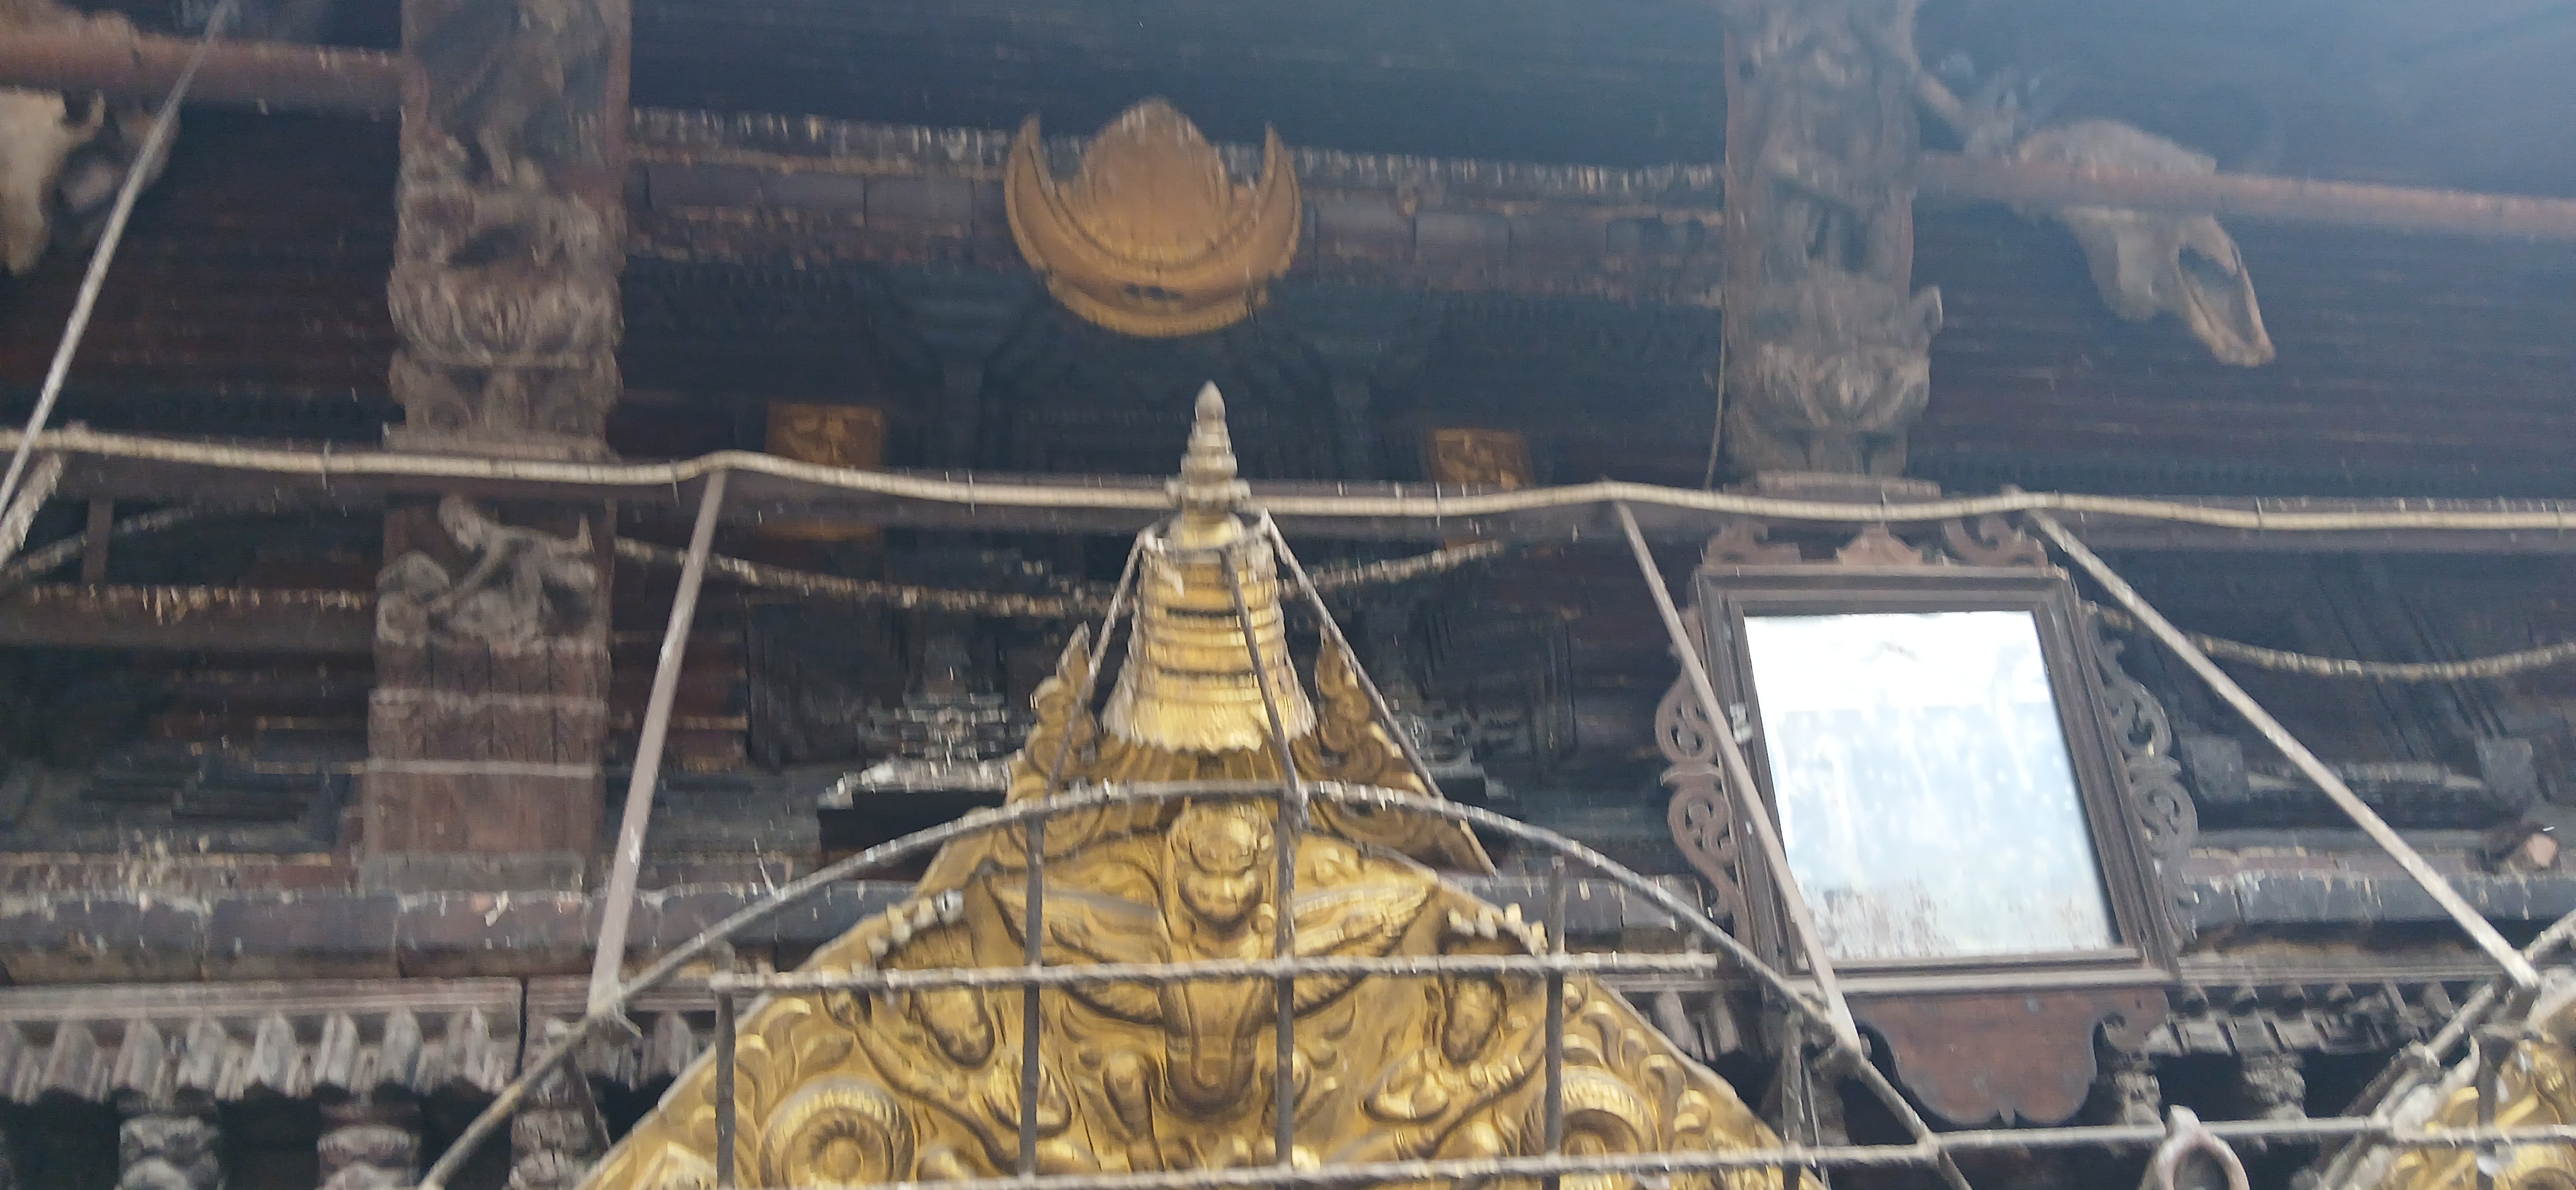
Heritage site: Chamundra_Mai